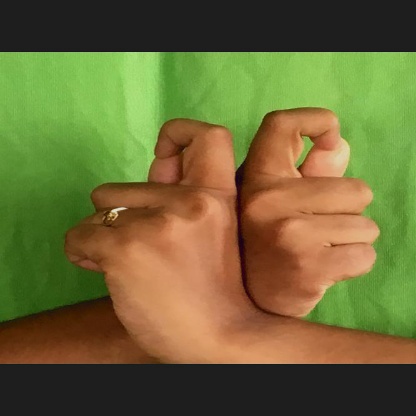
Mudra: Berunda